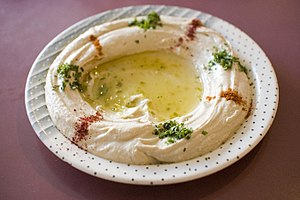
Hummus
Hummus fra The Nile Restaurant med olivenolie og citronsaft
Hummus er en klassisk forret og snack fra Mellemøsten bestående primært af kikærtpuré med varierende tilbehør. I fremstilling af hummus anvendes især tahini, olivenolie, citronsaft, husholdningssalt og hvidløg.